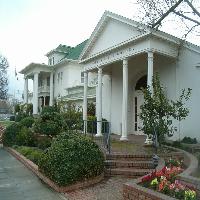
Weather: cloudy or overcast